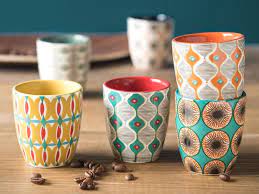
Waaw mbokk mi lii de gis naa ne ay koppu la, lu mat juróom-benni koppu. Gis naa ay doomi kafe tamit ci suuf. Koppu yu taaru sax maasàllaa.